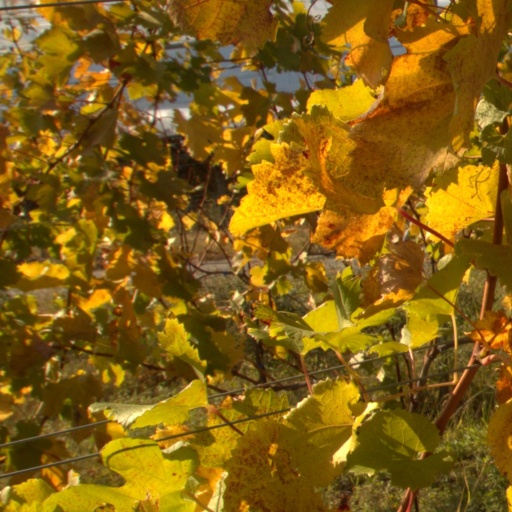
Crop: grape